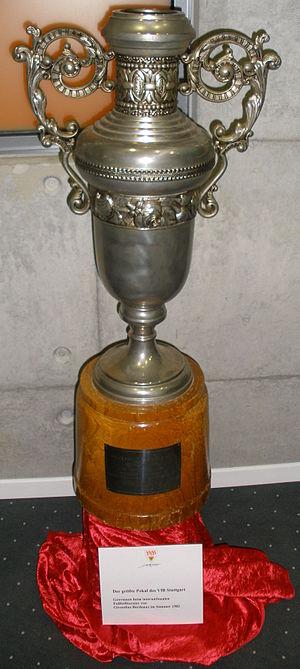
Trophée du Centenaire tournoi de Girondins de Bordeaux. Le VfB Stuttgart a remporté le tournoi en 1983."
Le Football Club des Girondins de Bordeaux est un club de football français fondé en 1910 à Bordeaux en tant que section football du club omnisports des Girondins de Bordeaux et basé au Haillan, au nord-ouest de l'agglomération bordelaise. Les Girondins de Bordeaux ont d'abord évolué au Stade des Chartrons avant de rejoindre progressivement, à partir de 1938, le Parc Lescure, renommé Stade Chaban-Delmas en 2001, et d'en devenir les occupants exclusifs de 1958 à 2015, avant d'émigrer au Matmut Atlantique. Le club s’entraîne depuis le début des années 80 au Centre international d’entraînement du FC Girondins de Bordeaux, sur la commune du Haillan dans la banlieue de Bordeaux où se situe également son siège.